Answer in natural language. Considering the relative positions, is white color dining table to the left or right of wooden stool? Choose between the following options: left or right
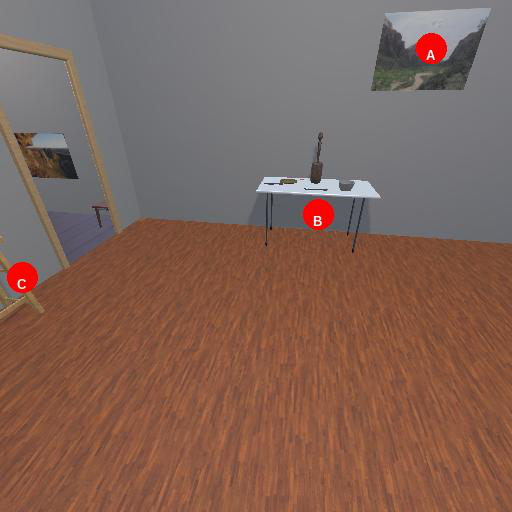
<answer>right</answer>